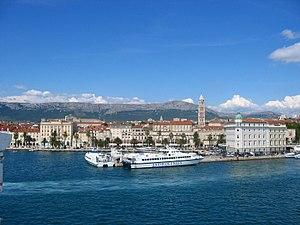
La Croatie, en forme longue la république de Croatie, en croate : Hrvatska et Republika Hrvatska, est un pays d'Europe centrale et du Sud, indépendant depuis 1991 lors de la dislocation violente de la Yougoslavie. Il s'étend depuis les confins de l'extrémité orientale des Alpes au nord-ouest et depuis les plaines pannoniennes au nord-est, jusqu'au littoral de la mer Adriatique au sud-sud-ouest, en passant par le massif montagneux des Alpes dinariques au centre. Elle est entourée par la Slovénie, la Hongrie, la Serbie, la Bosnie-Herzégovine et le Monténégro. Sa capitale est Zagreb et elle est membre de l'Union européenne depuis le 1ᵉʳ juillet 2013, de l'OMC depuis 2000 et de l'OTAN depuis 2009.